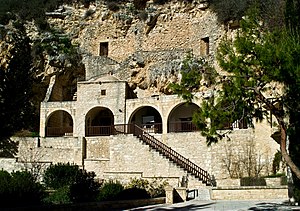
Agios Neophytos-klosteret / Arkitektur
Det ydre af Engleistra.
Sankt Neophytos-klosteret ligger 15 km vest for Paphos, er et af de mest kendte klostre på Cypern. Det blev grundlagt af munken Neophytos i det 12. århundrede. Ejendommen er i øjeblikket et museum bestående af Engleistra og klosteret. Agios Neofytos ligger 4 km vest for Tremithousa.